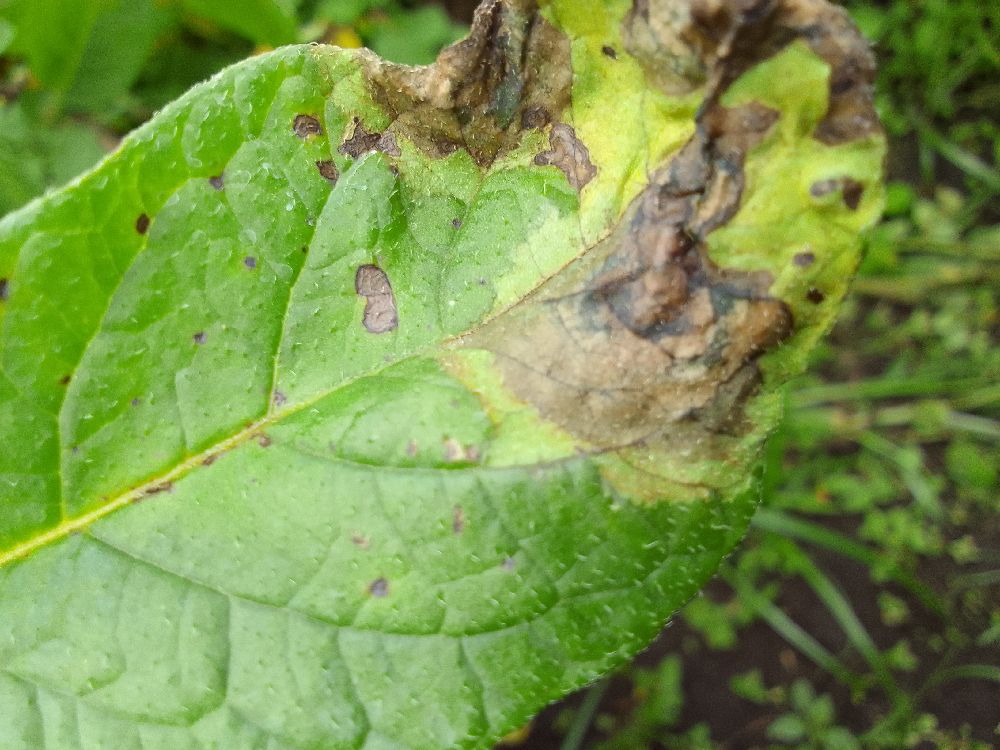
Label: Late blight